Austria in the Eurovision Song Contest 2018

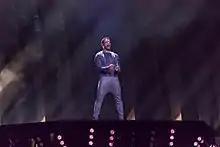
Cesár Sampson during a rehearsal before the first semi-final

Cesár Sampson took part in technical rehearsals on 30 April and 3 May, followed by dress rehearsals on 7 and 8 May. This included the jury show on 7 May where the professional juries of each country watched and voted on the competing entries.